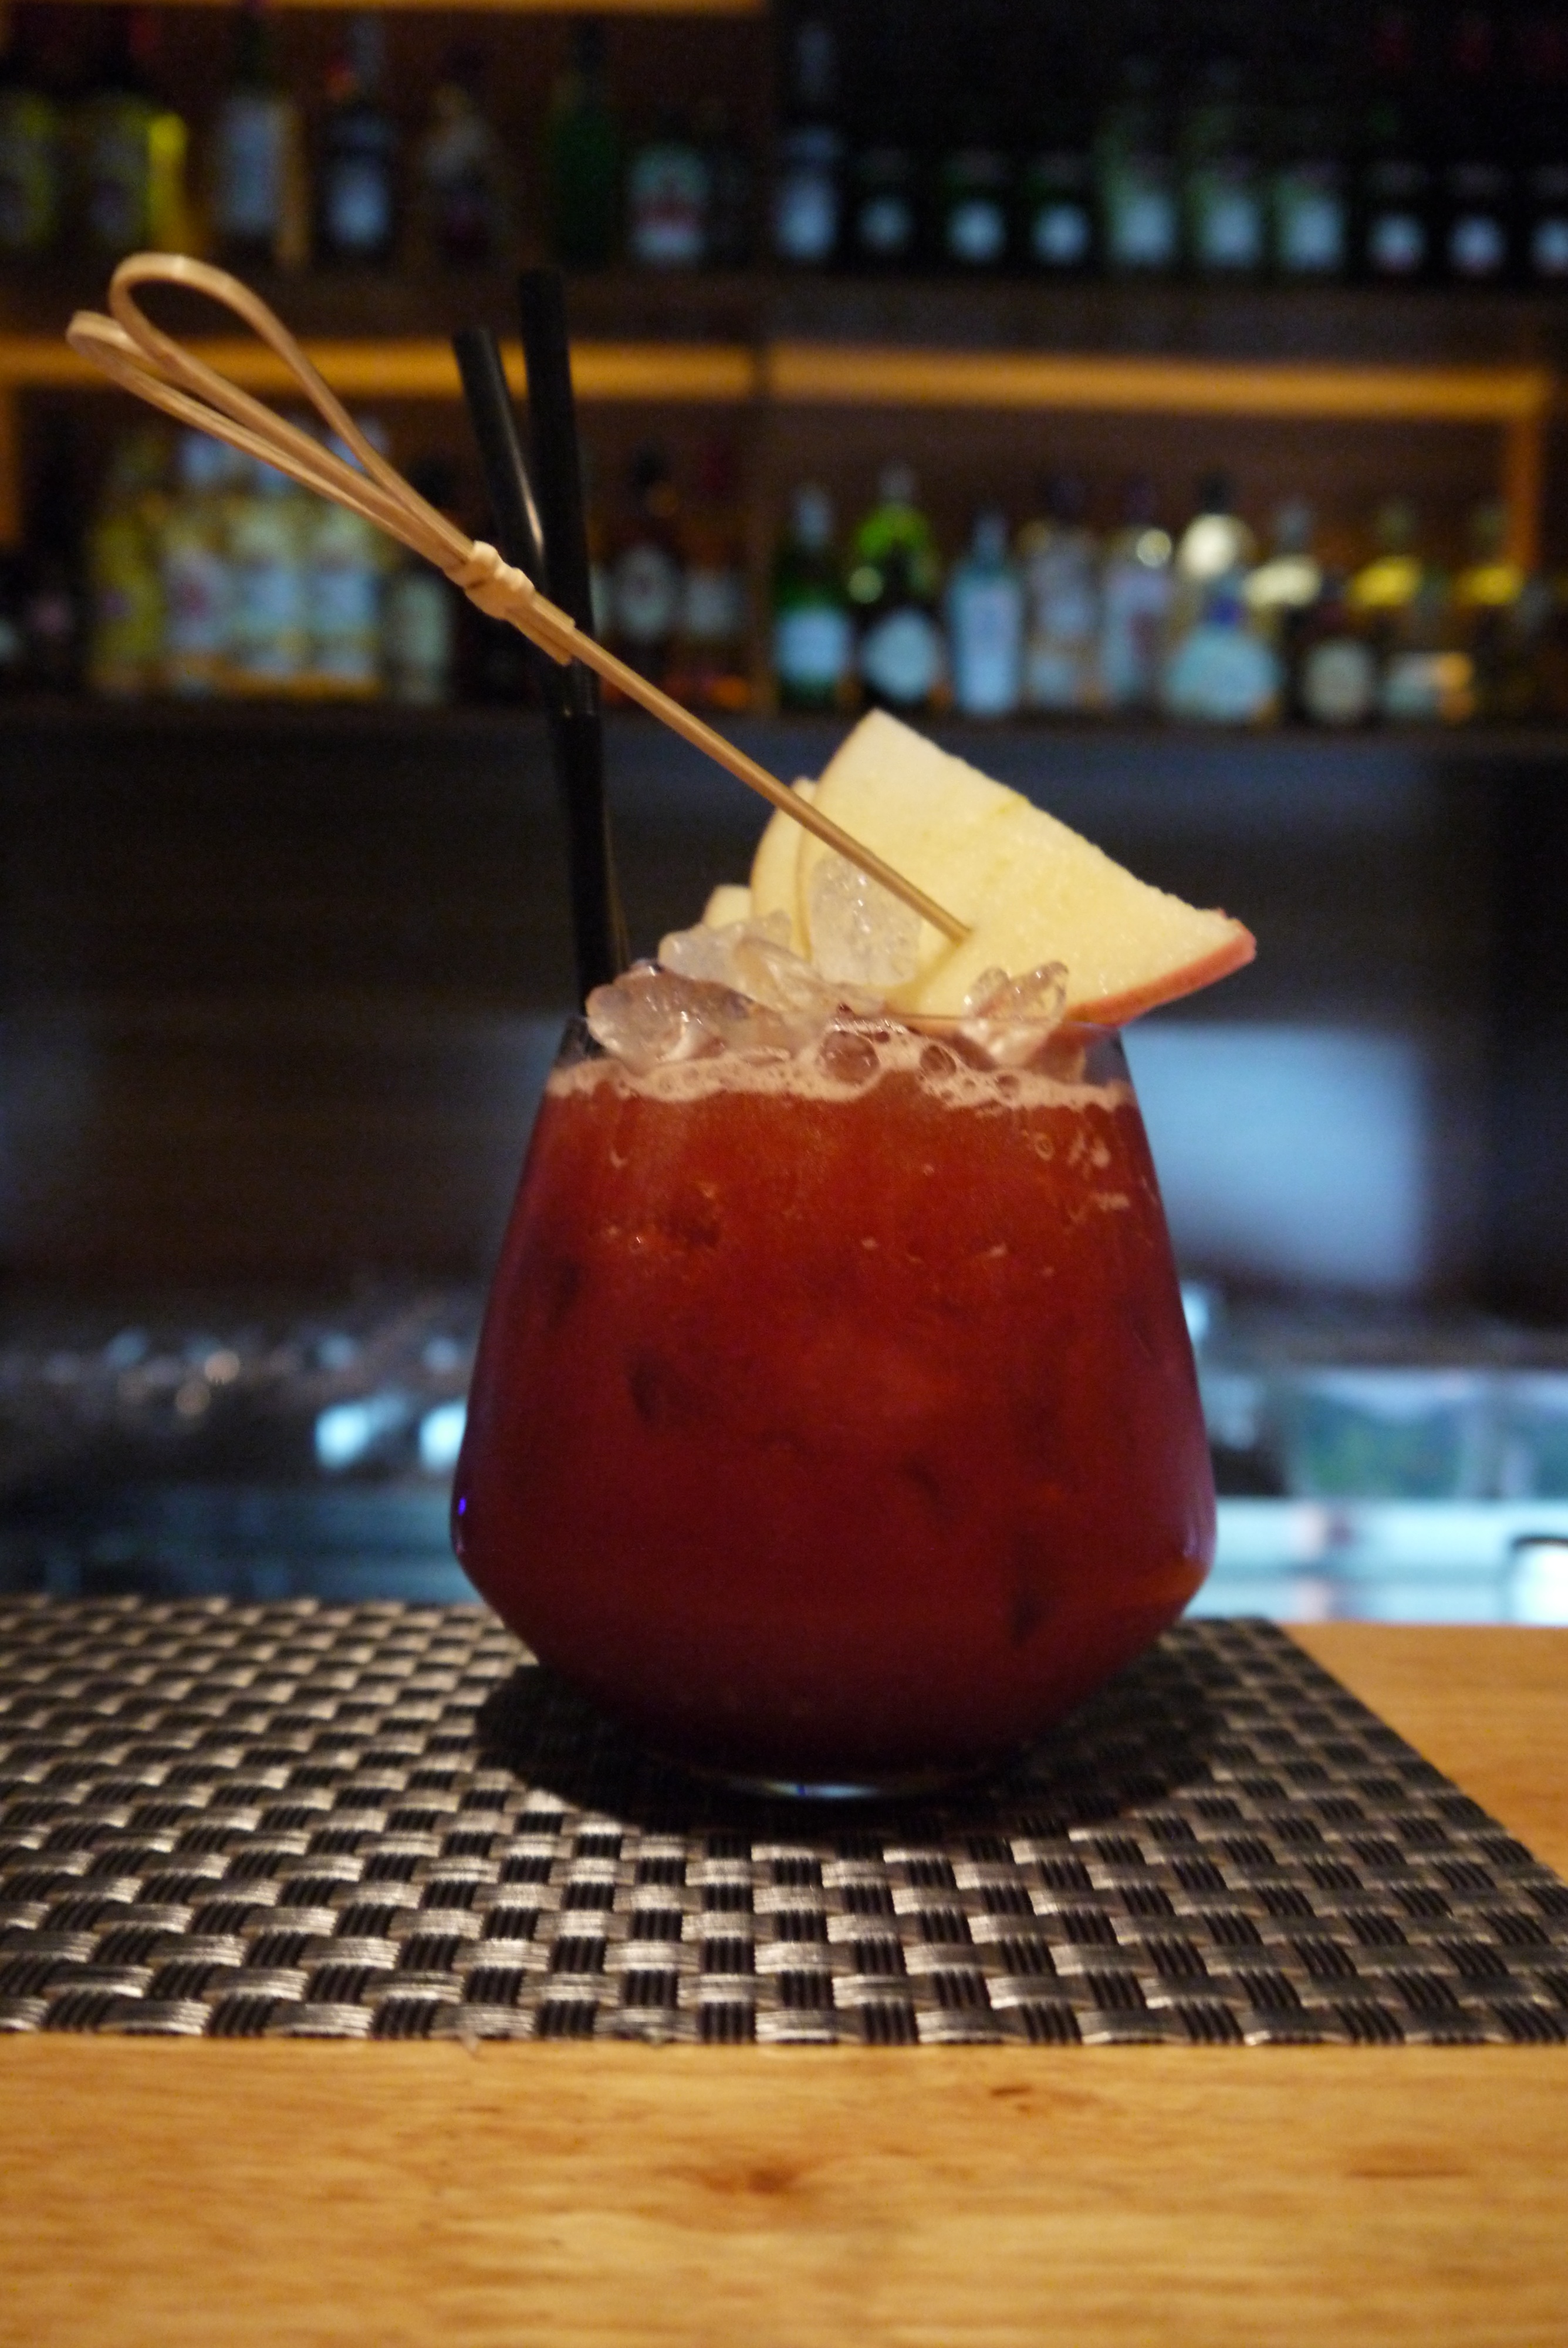
food, produce, drink, cocktail, nanning, alcoholic beverage, special tone